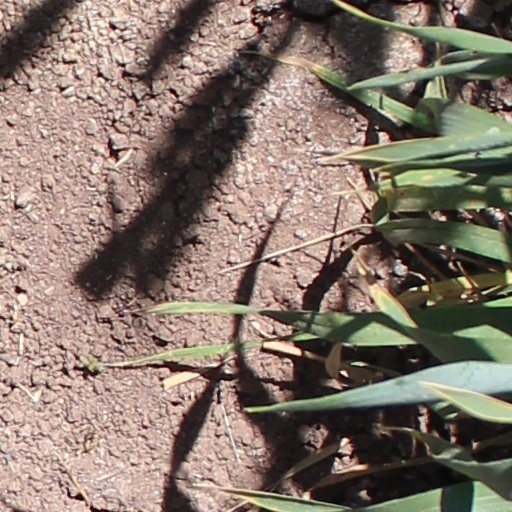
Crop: wheat